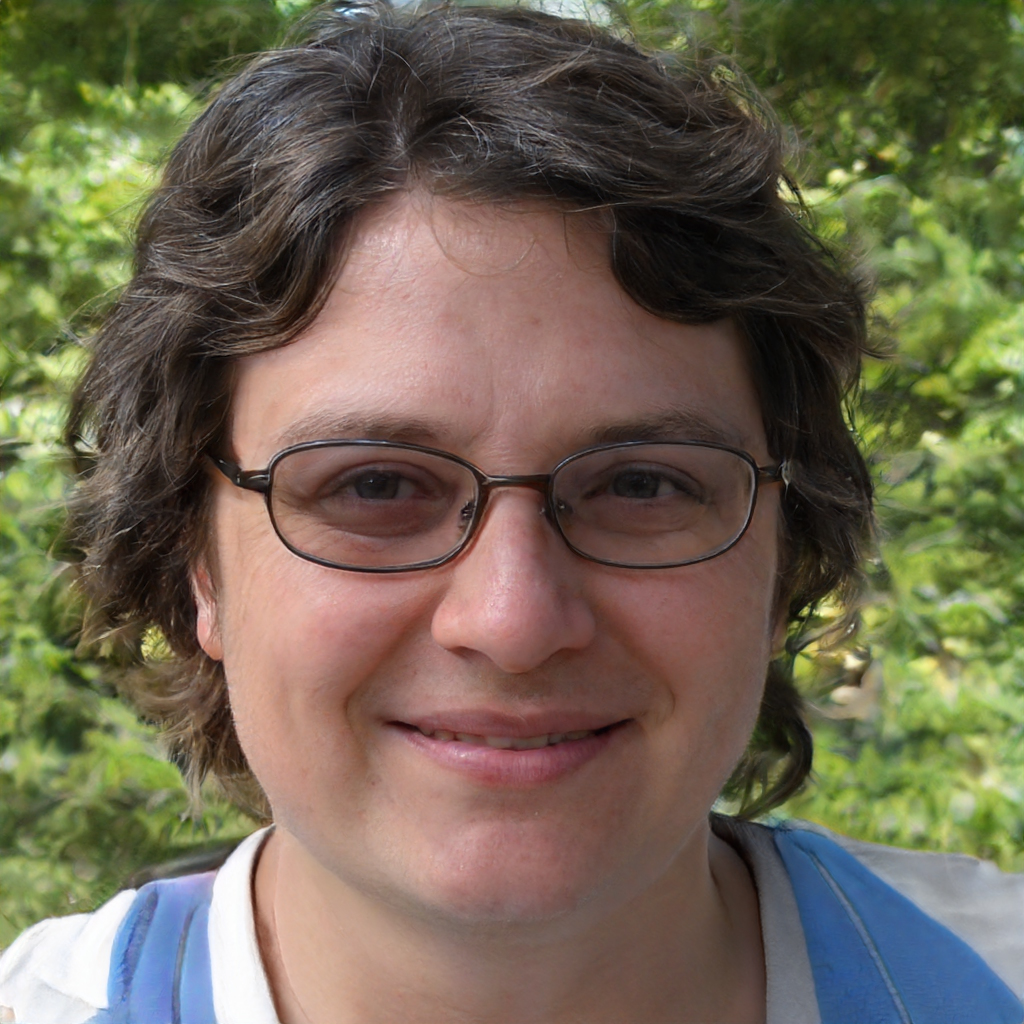
Portrait style: Real Portrait